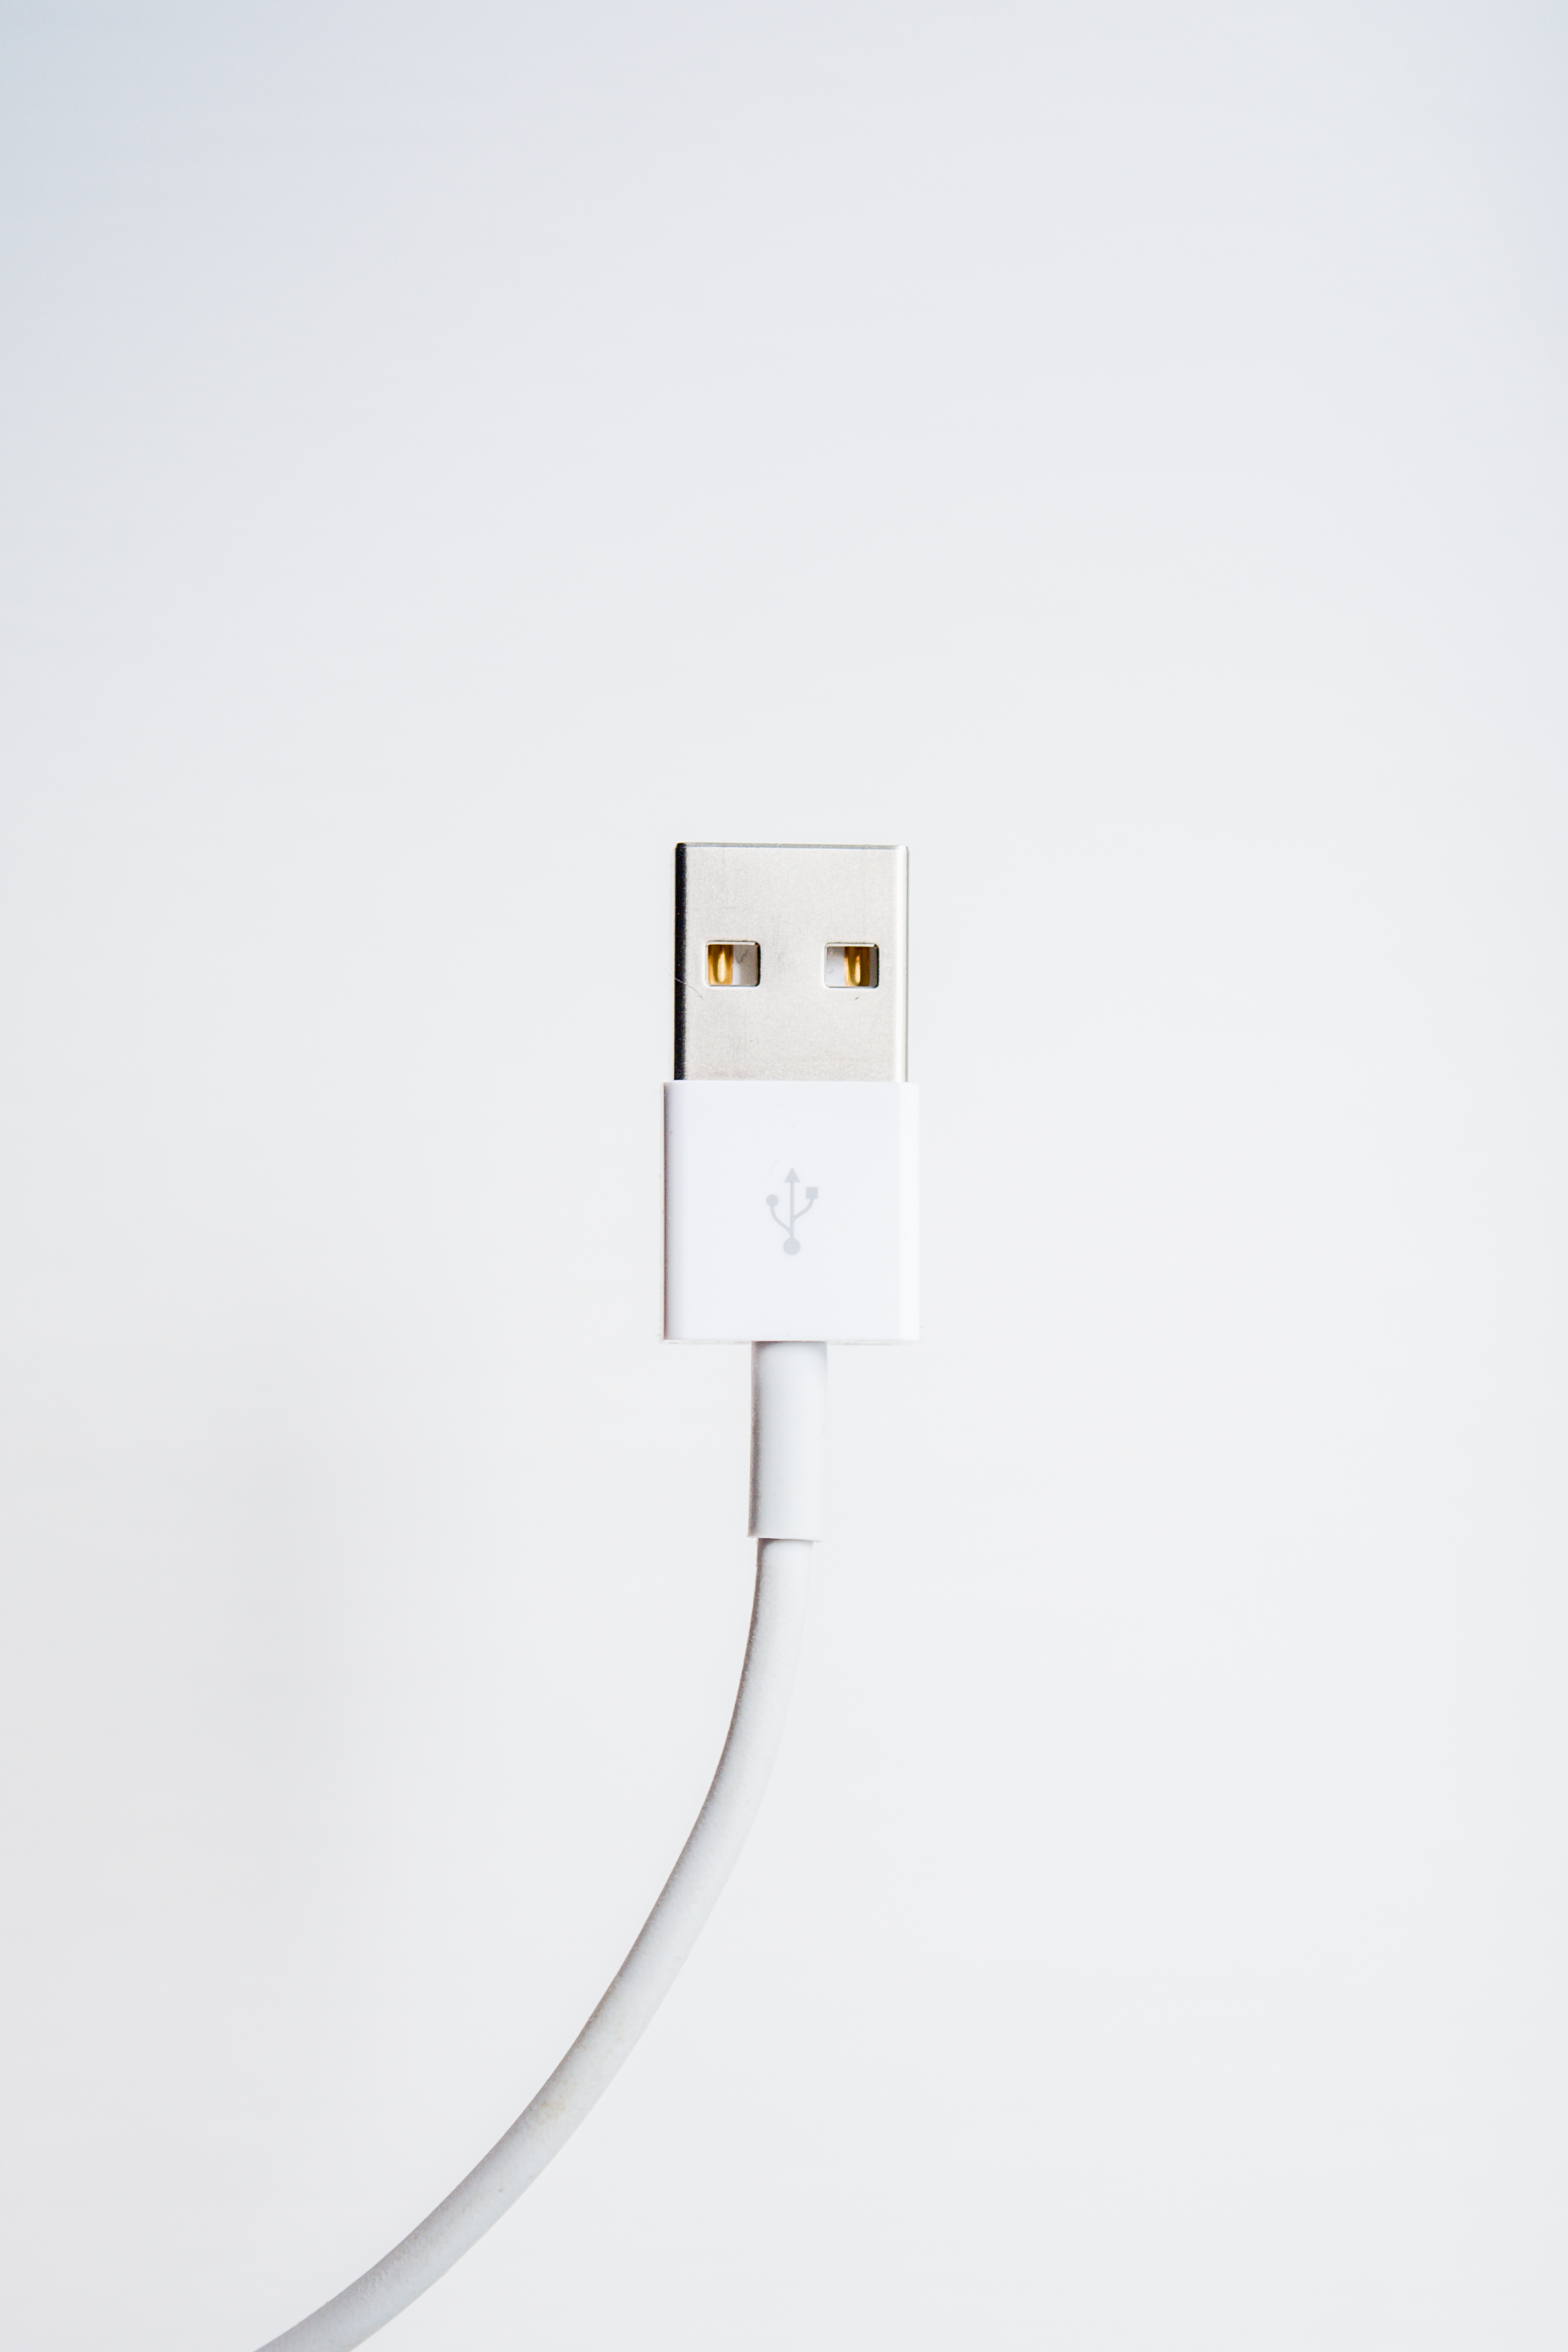
technology, cable, wire, electronics, usb, accessory, lightning cable, electronic device, electronics accessory, ac power plugs and socket outlets